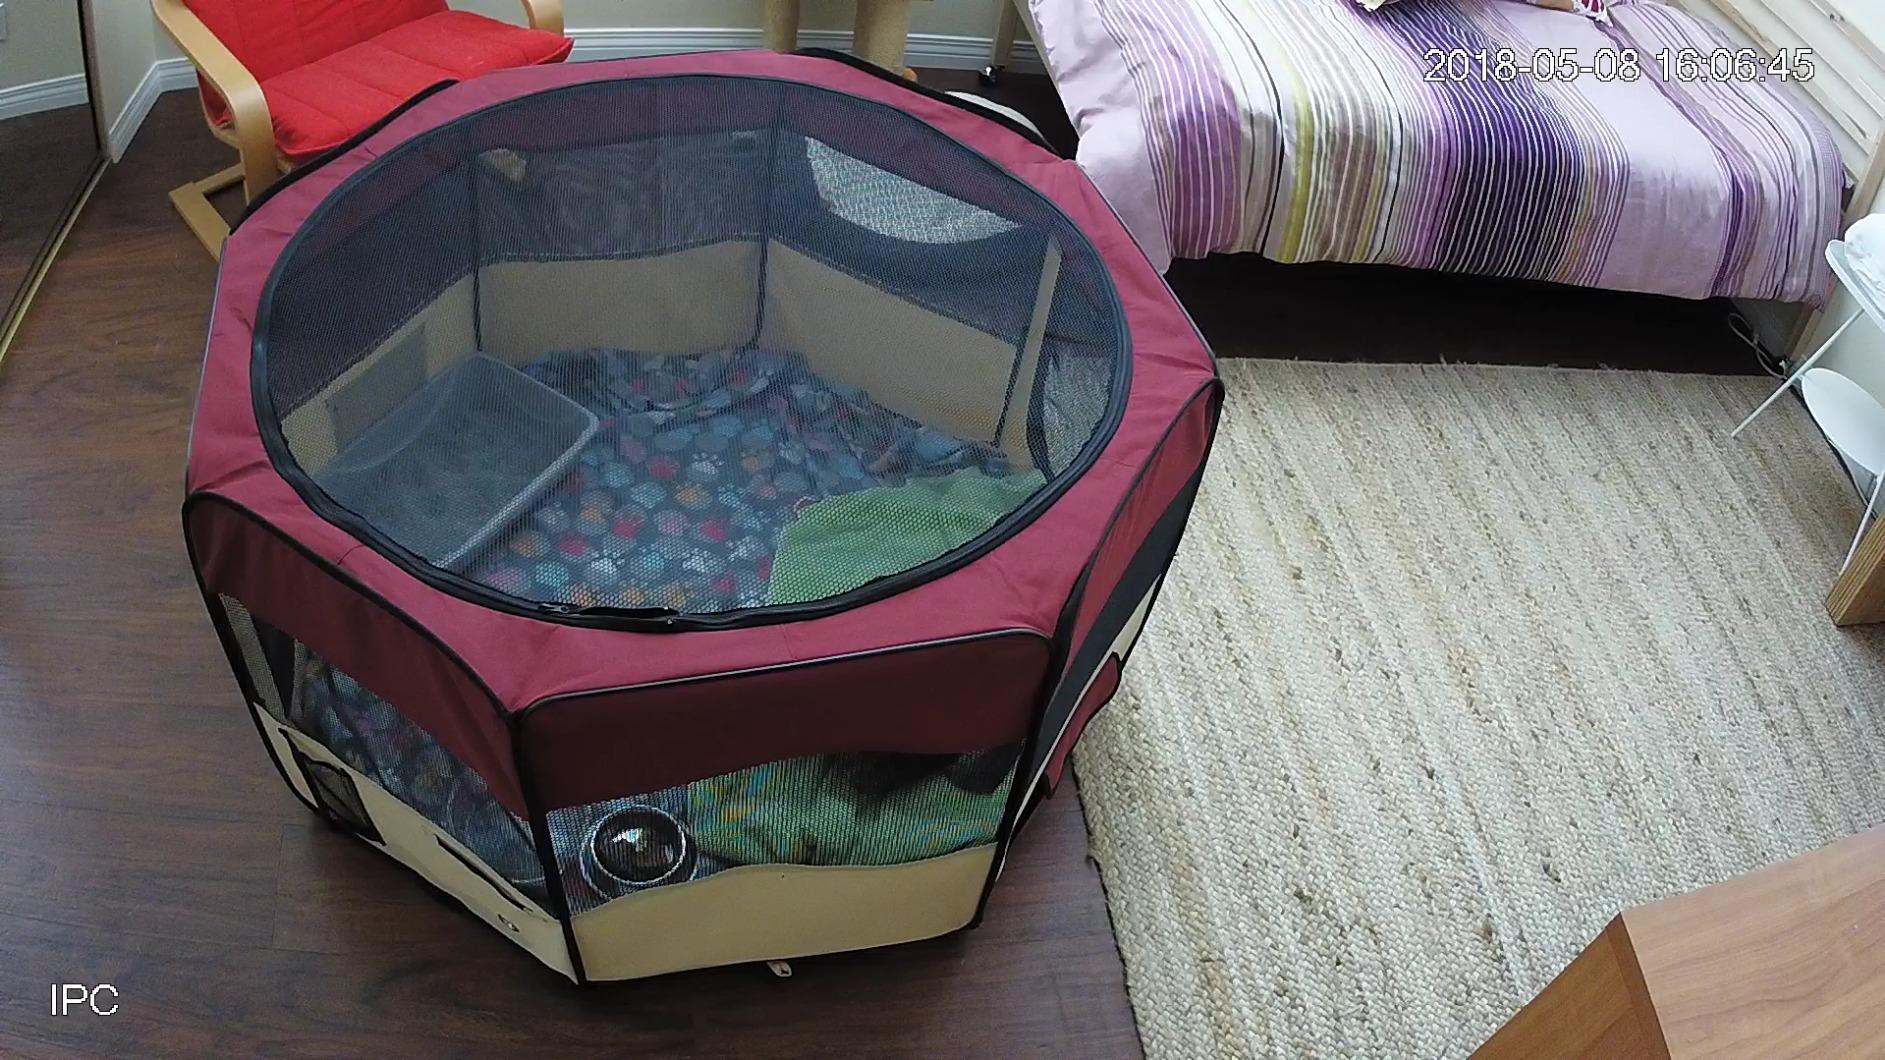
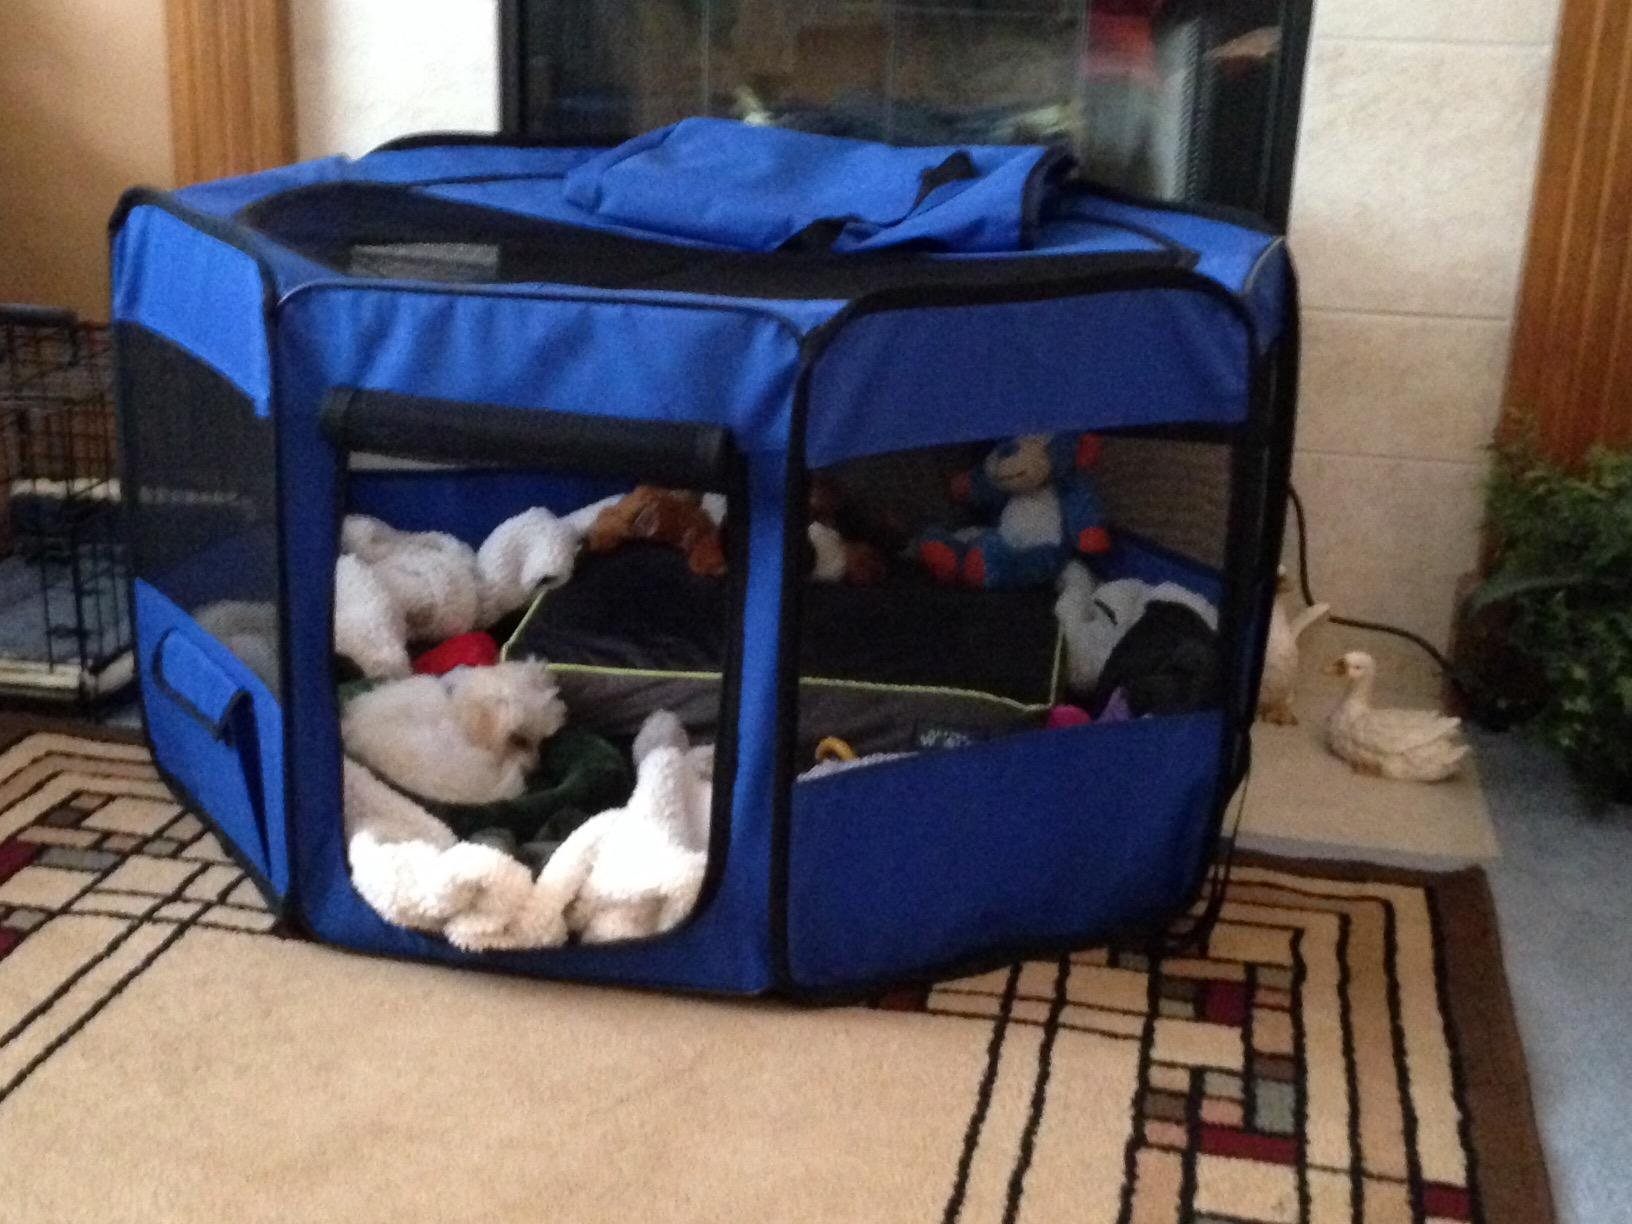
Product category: items_kennel
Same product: no